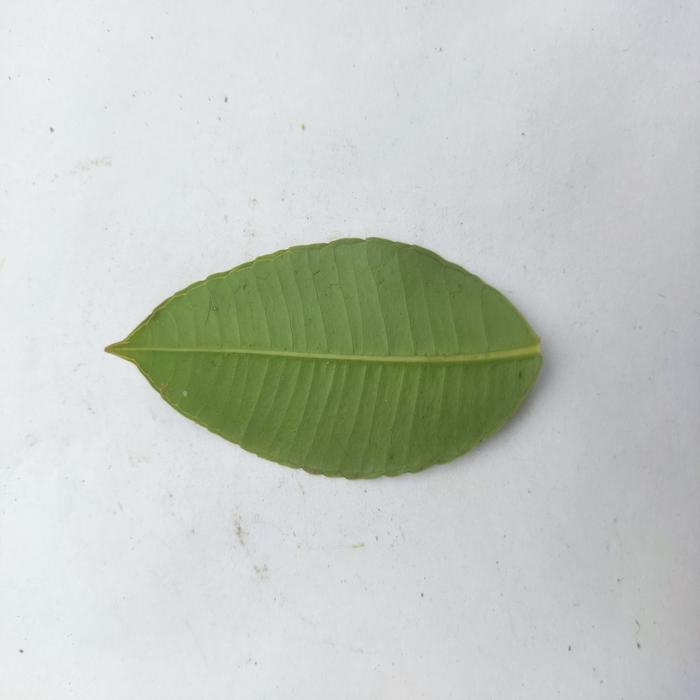
Crop: Hog Plum
Leaf condition: Heathy_Leaf